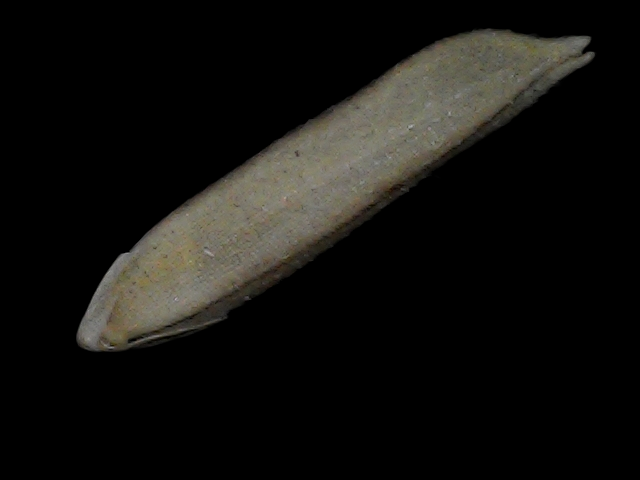
Rice variety: Bd57